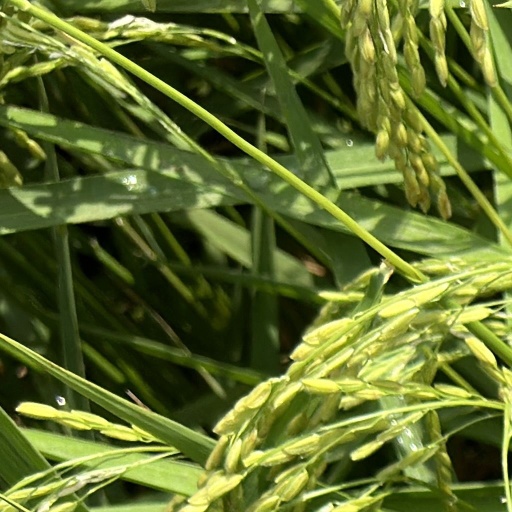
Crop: rice